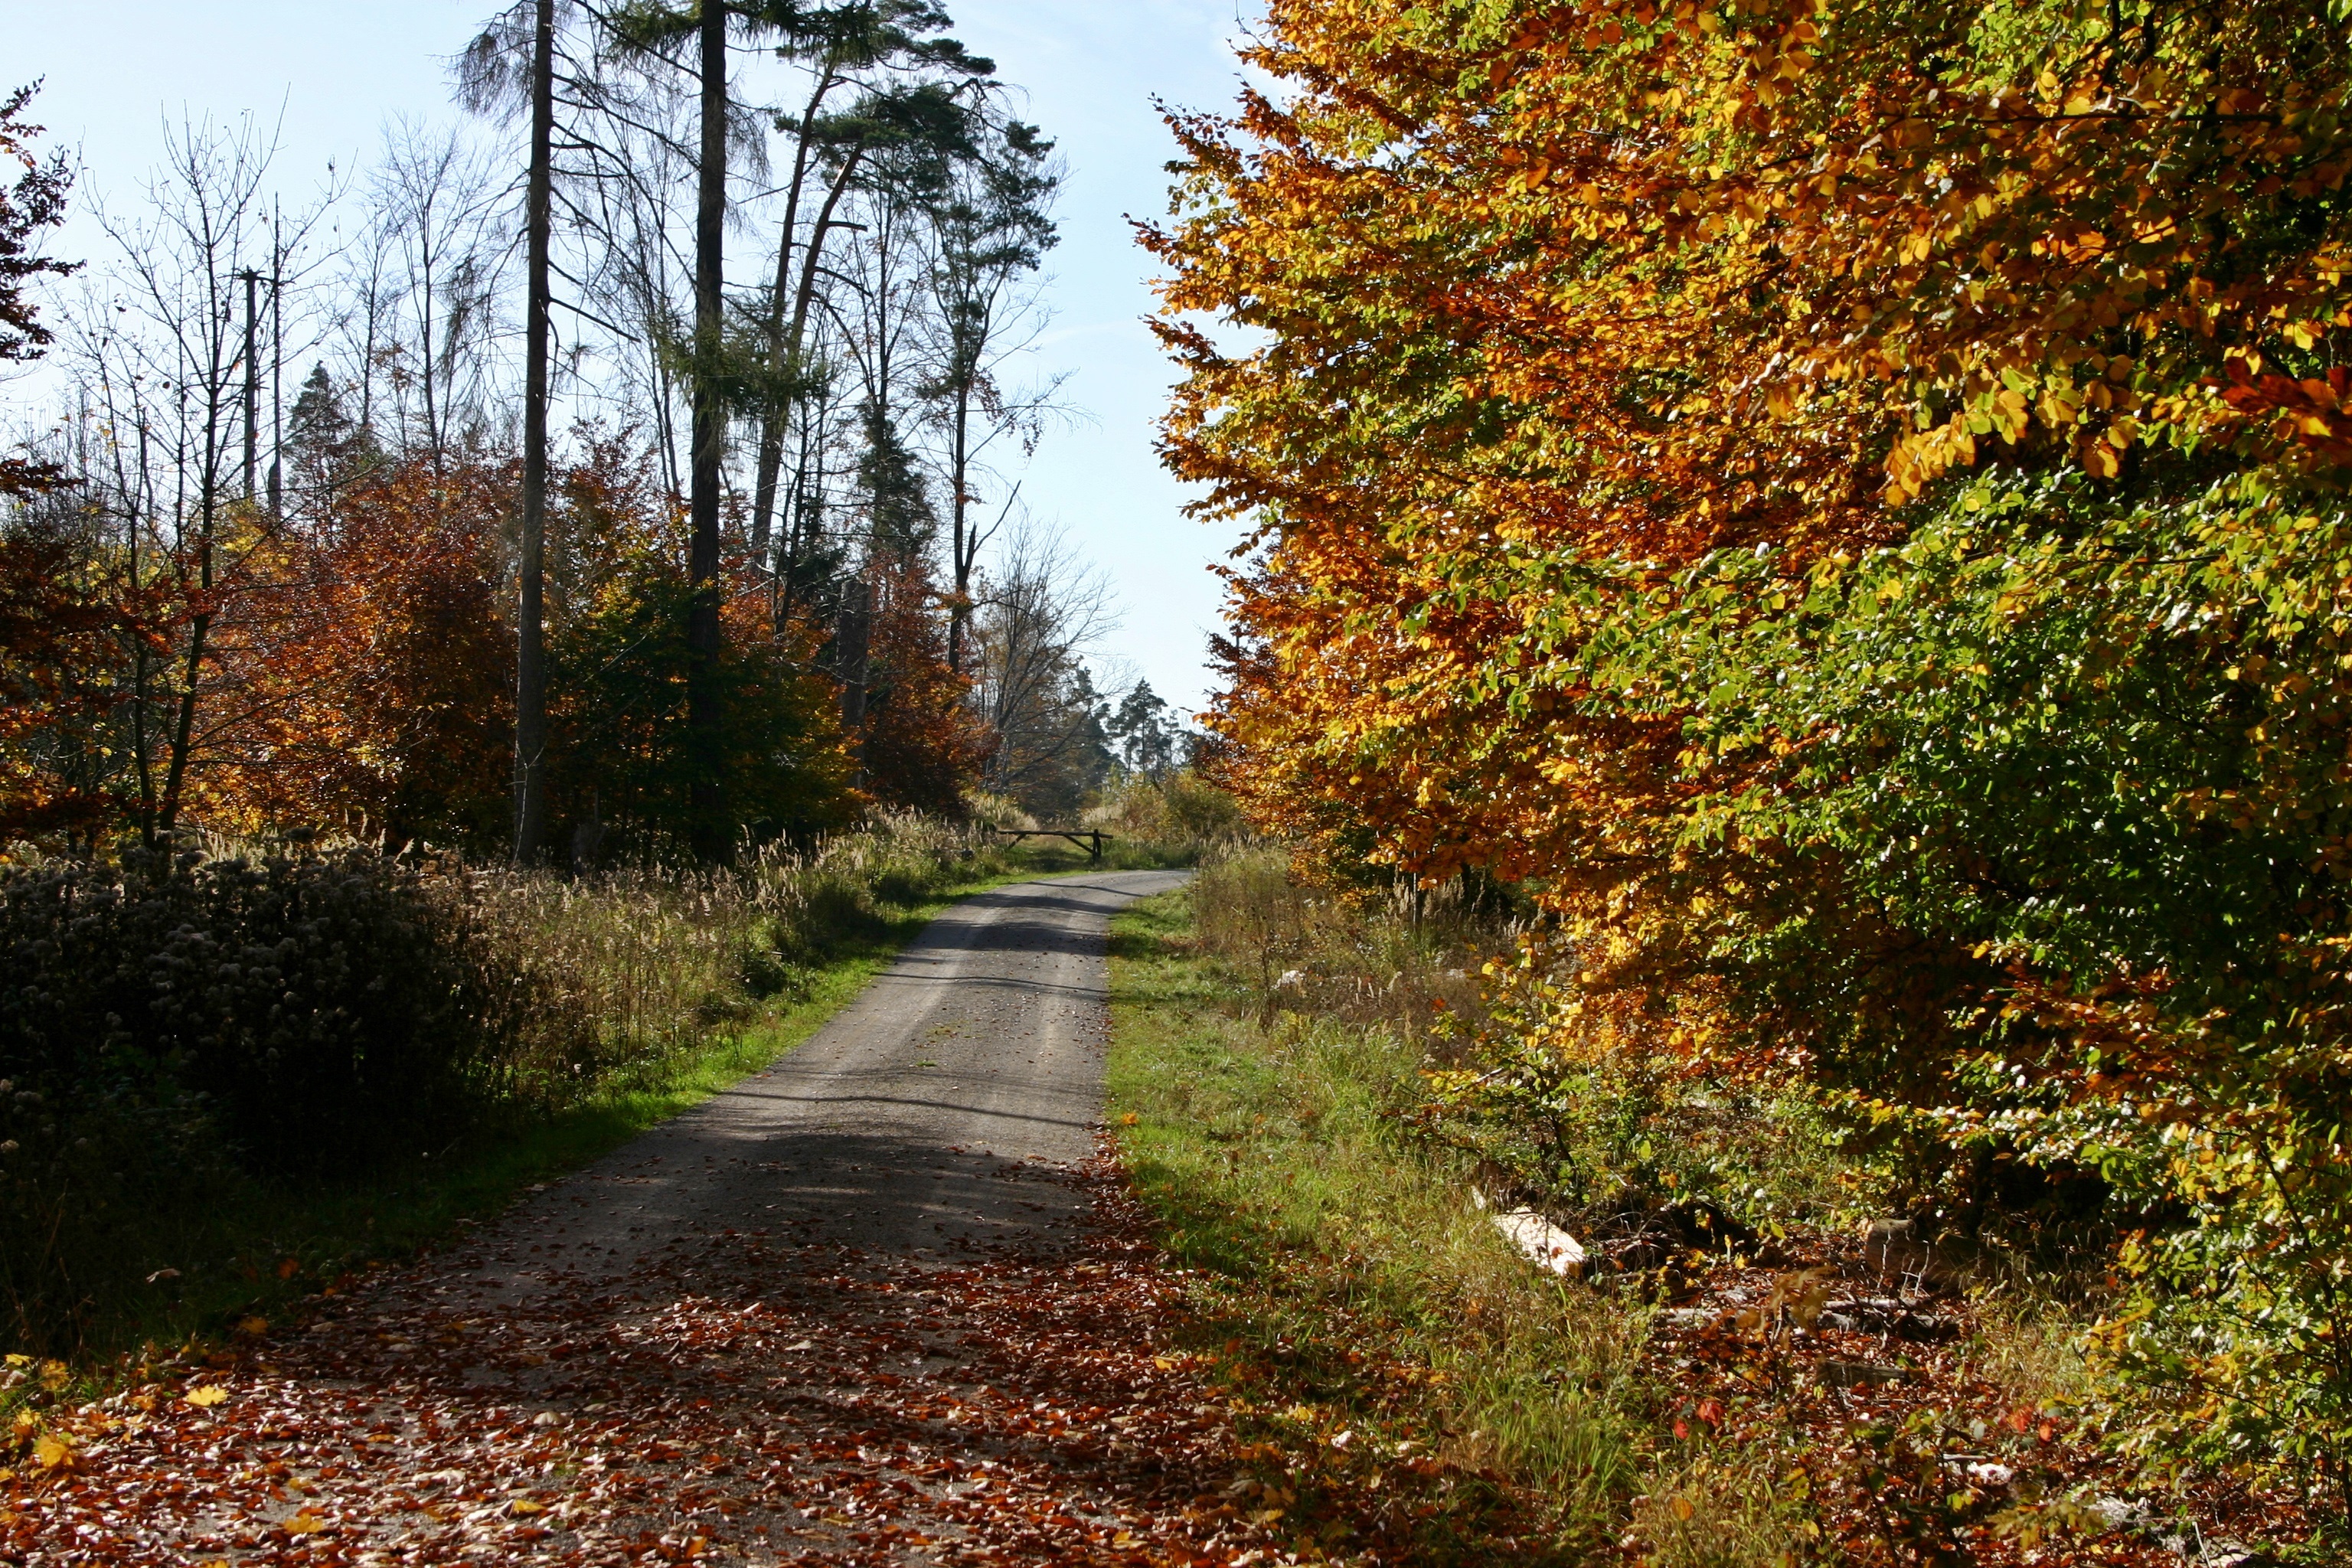
landscape, tree, nature, forest, trail, leaf, autumn, colorful, season, autumn mood, deciduous, germany, woodland, habitat, fall foliage, autumn forest, ecosystem, forest path, walk in the forest, sch nbuch, nature park, southern germany, baden wurttemberg, natural environment, woody plant, temperate broadleaf and mixed forest